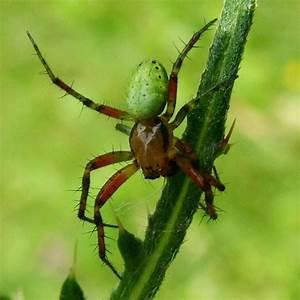
spider